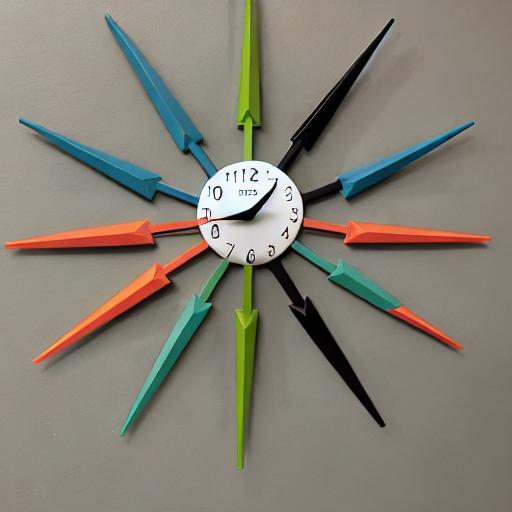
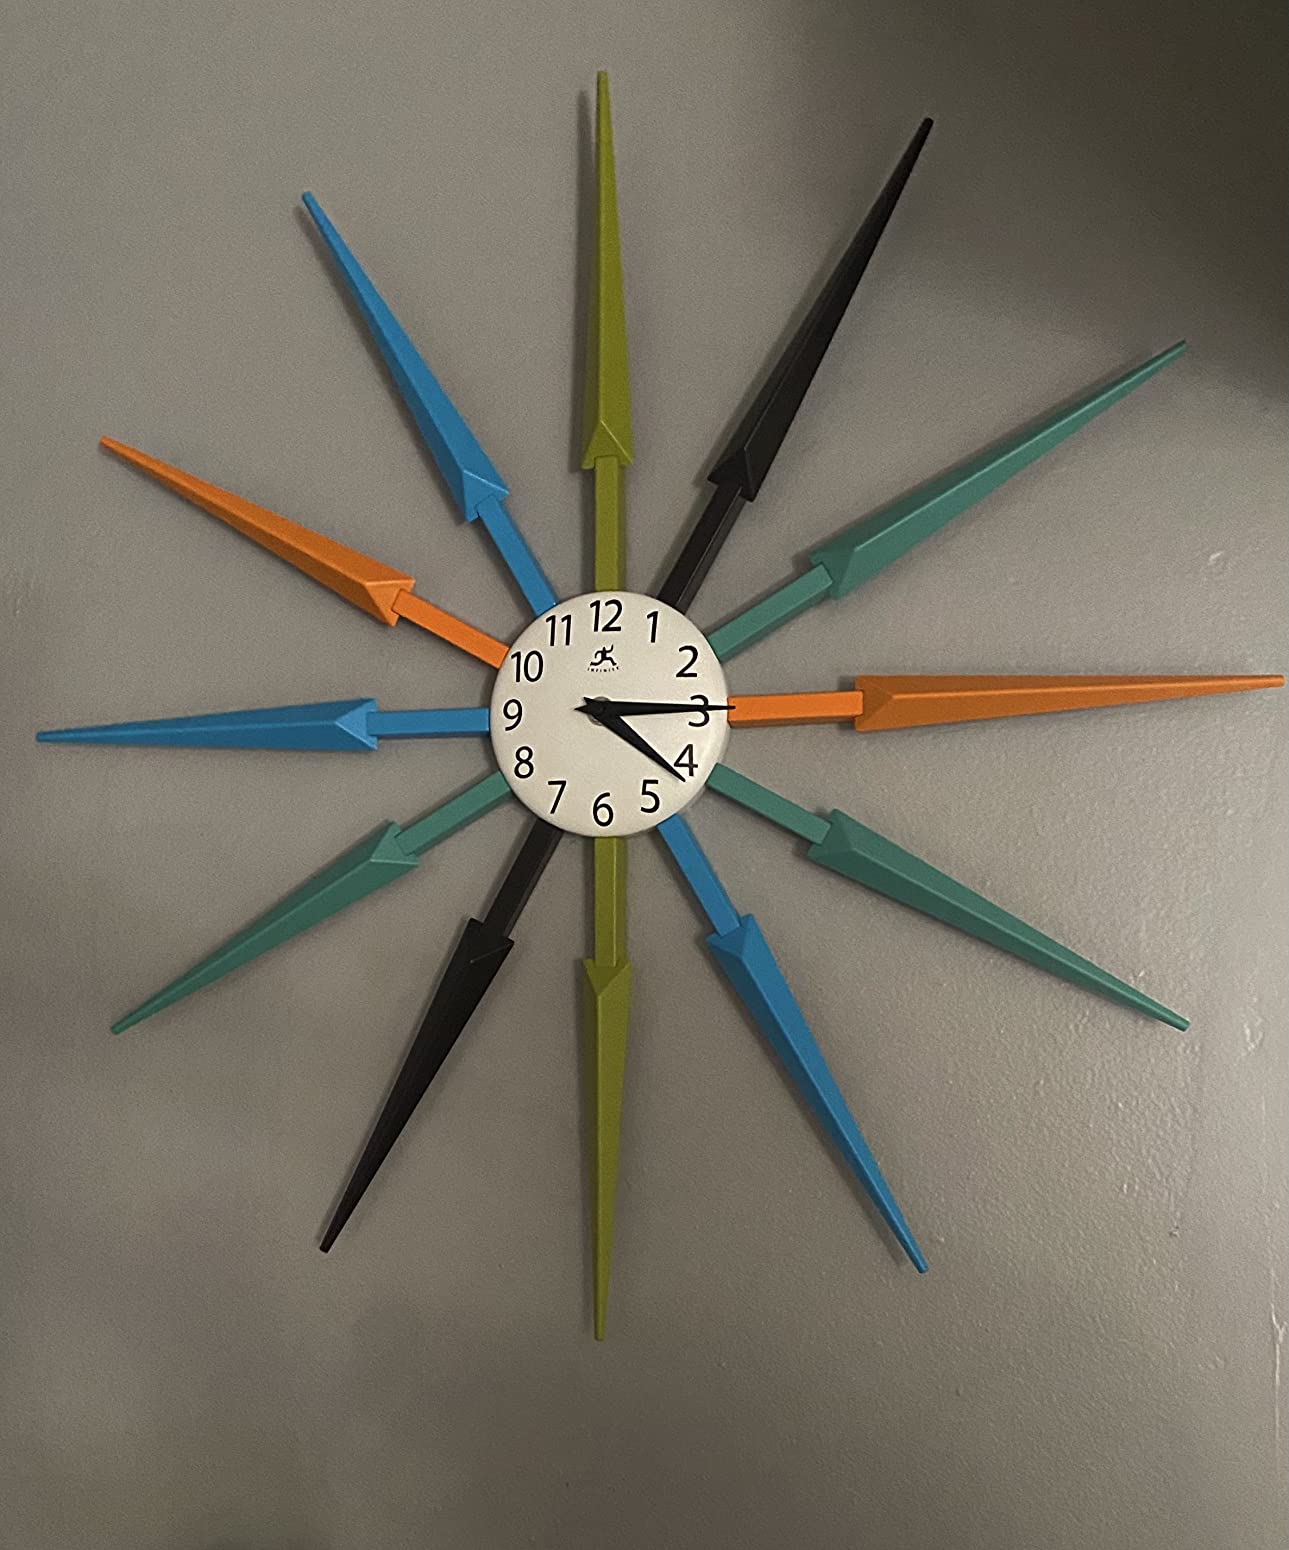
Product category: clock
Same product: no